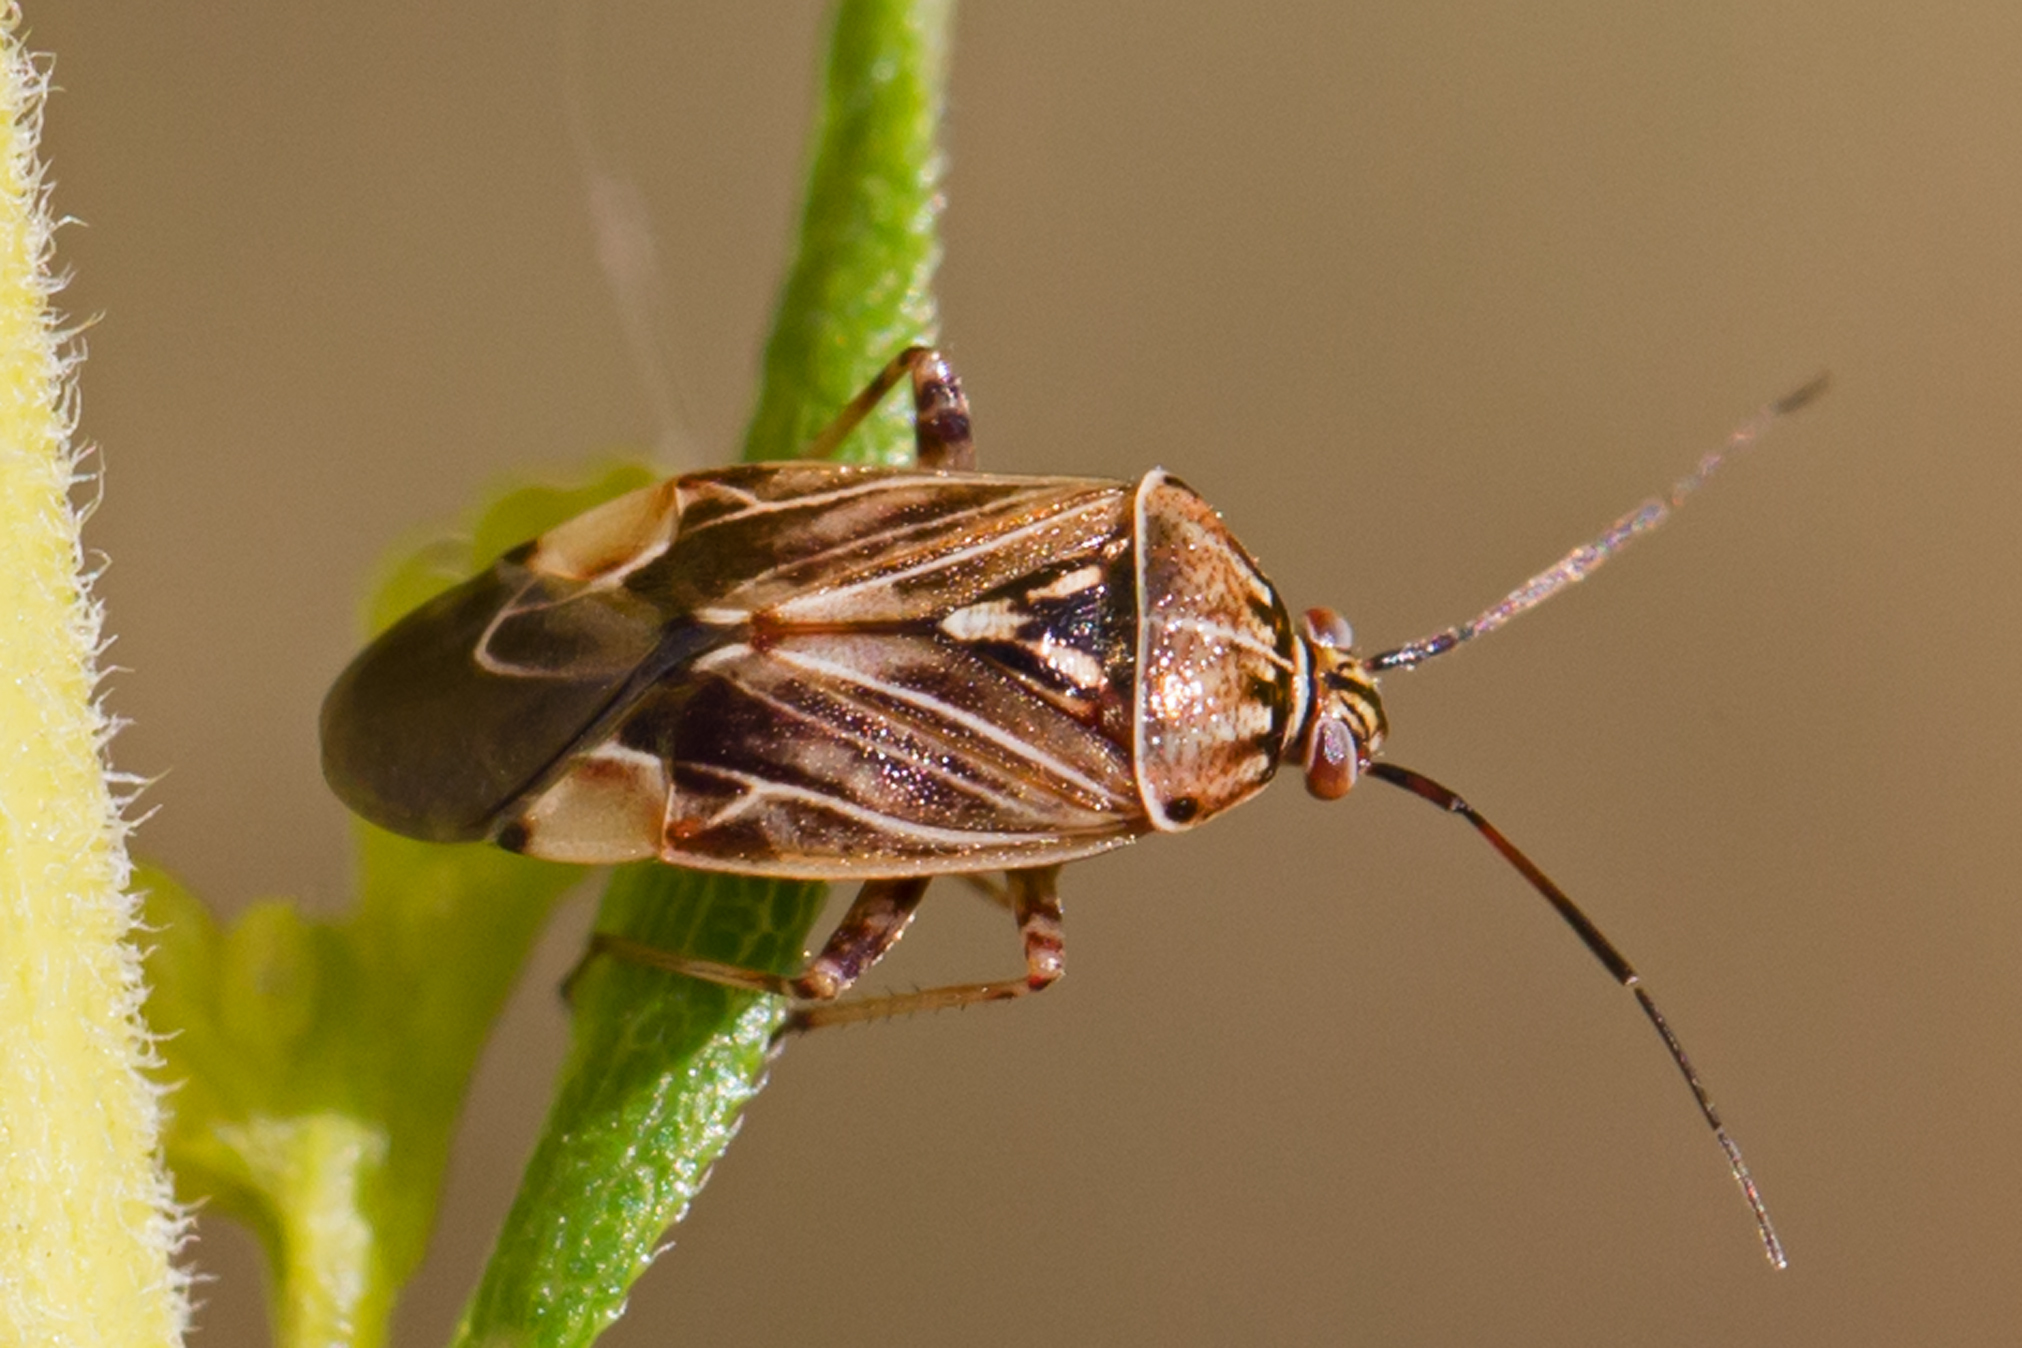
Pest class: lygus_bug